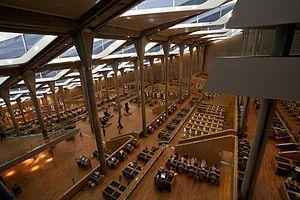
Vue sur la vaste salle de lecture de la Bibliotheca Alexandrina.
La Bibliotheca Alexandrina est une bibliothèque et un centre culturel situé sur les rives de la Méditerranée dans la ville d'Alexandrie, en Égypte. Les travaux débutèrent en 1995 et coûtèrent 220 millions de dollars. Elle fut inaugurée le 16 octobre 2002. Elle dispose alors de la plus grande salle de lecture au monde, occupant sept des onze étages du bâtiment principal, offrant 2 000 places assises, 180 salles d’étude et devant héberger à terme huit millions d’ouvrages. L'Institut du monde arabe a établi une collaboration avec la Bibliotheca Alexandrina.